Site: brandenburg
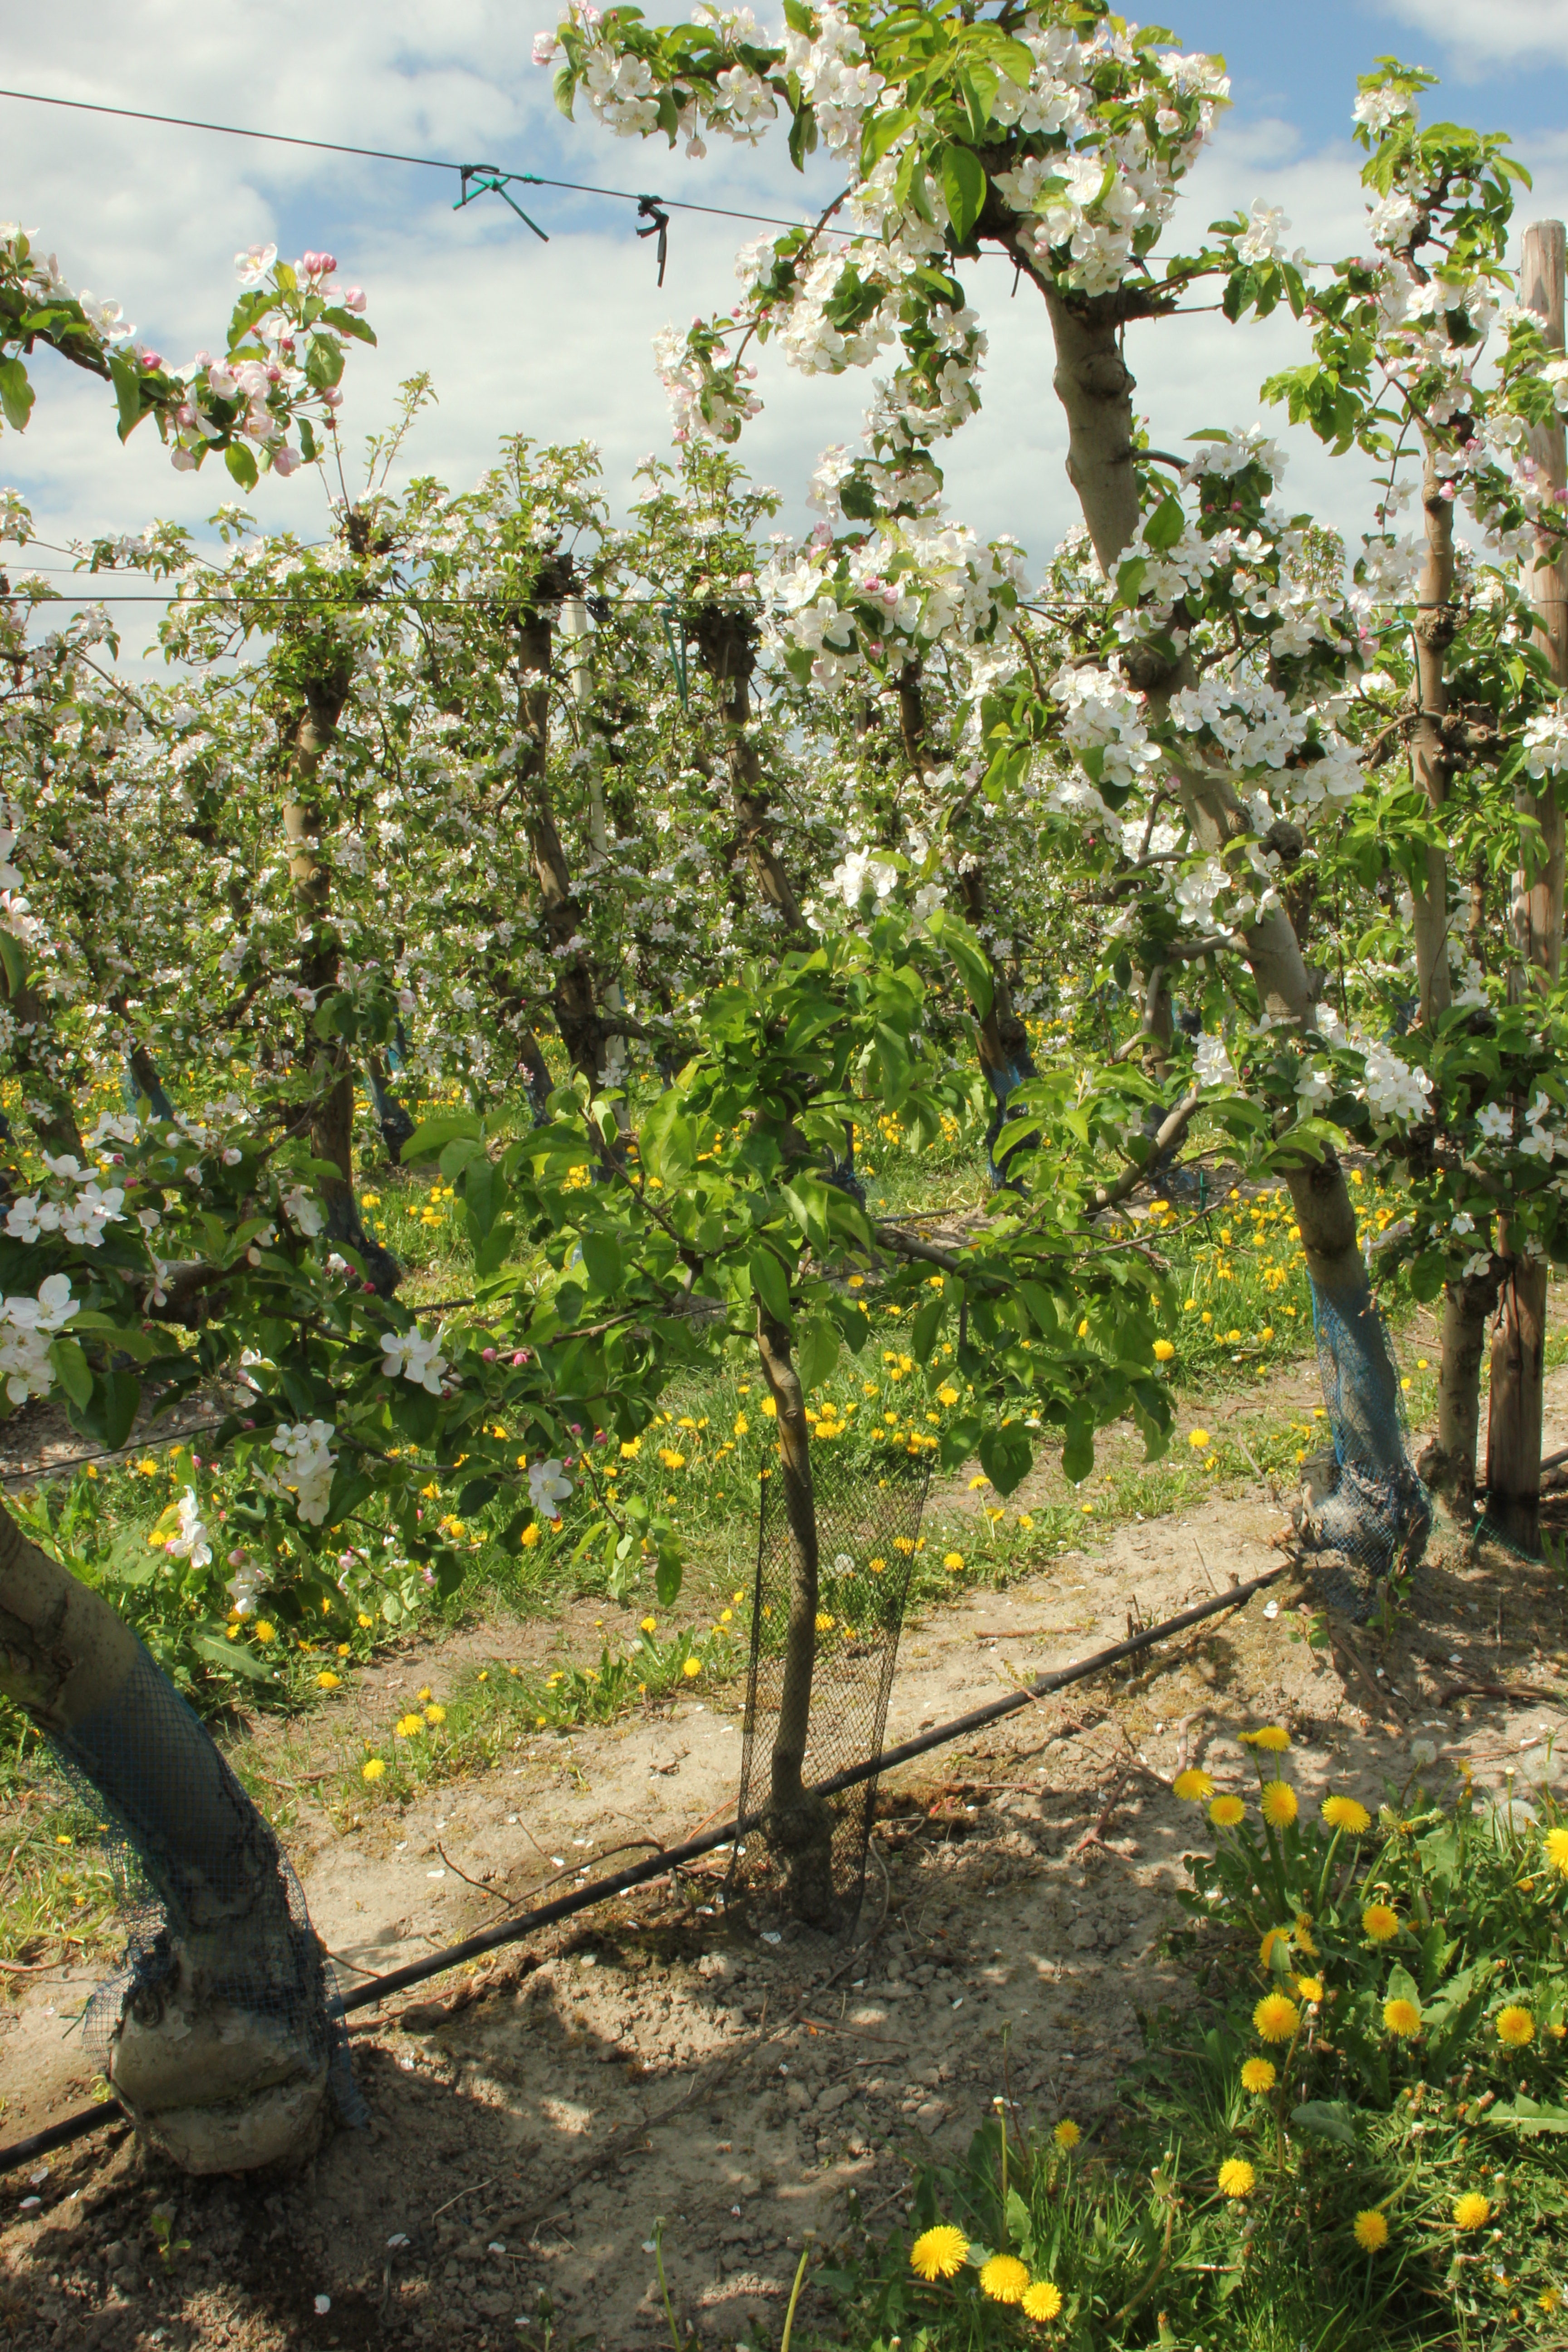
Growth stage (BBCH 65): Flowering